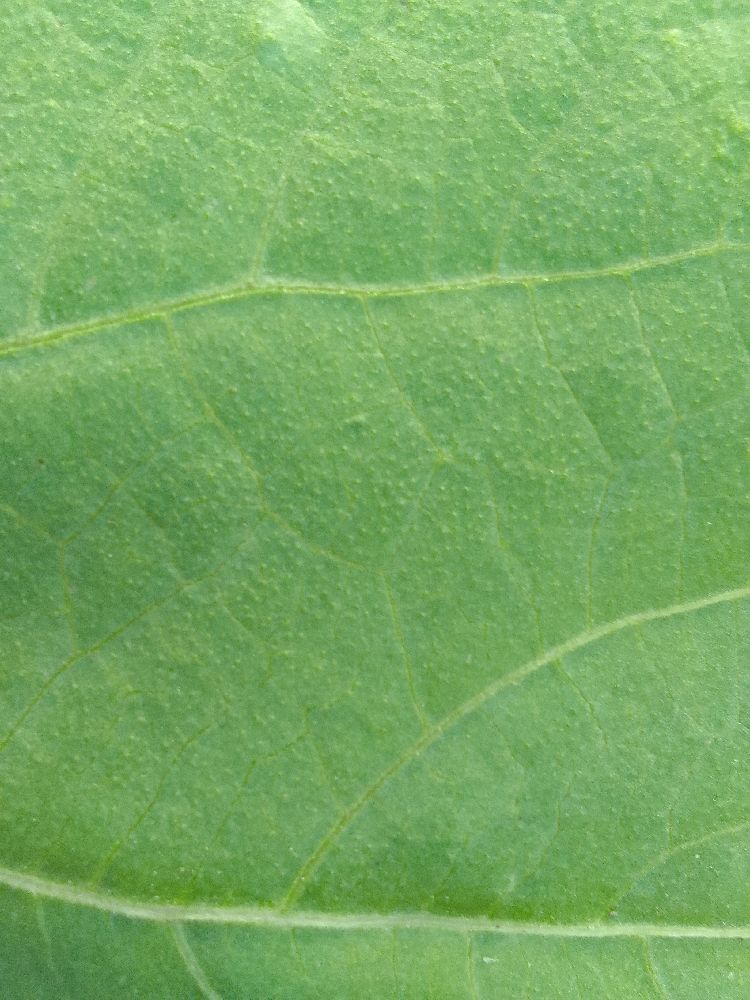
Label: healthy